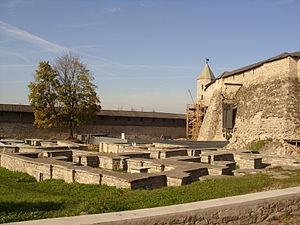
Le Bourg de Dovmont est constitué de constructions en pierre datant du XIIᵉ siècle, qui renforçaient le dispositif défensif du Krom de Pskov en élargissant la surface de cette forteresse et protégeant les immeubles urbains de Pskov. Sa surface s'étendait sur 13,500 mètres carrés. Son nom lui vient de celui de Dovmont de Pskov, prince de Pskov de 1266 à 1299.